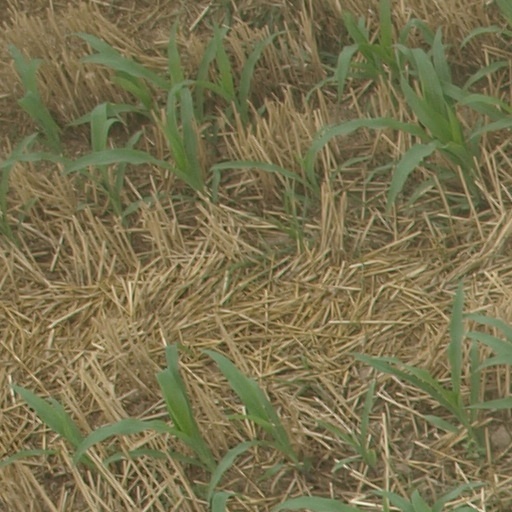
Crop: maize; corn